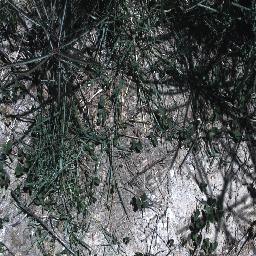
Label: parkinsonia